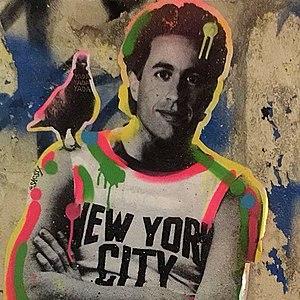
Seinfeld est une série télévisée humoristique américaine en 180 épisodes de 23 minutes créée par Jerry Seinfeld et Larry David et diffusée du 5 juillet 1989 au 14 mai 1998 sur le réseau NBC.
Jerome Allen Seinfeld dit Jerry Seinfeld né le 29 avril 1954 à Brooklyn dans l'état de New York est un humoriste, comédien, producteur et auteur américain.